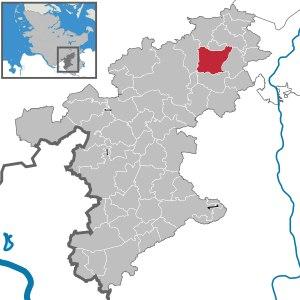
Reinfeld (Holstein) est une ville allemande située dans le Land de Schleswig-Holstein. Elle fait partie de l'arrondissement de Stormarn.